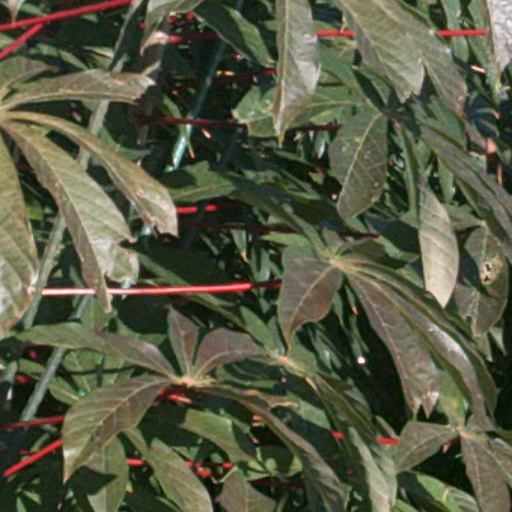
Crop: cassava